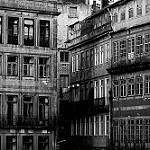
Label: buildings